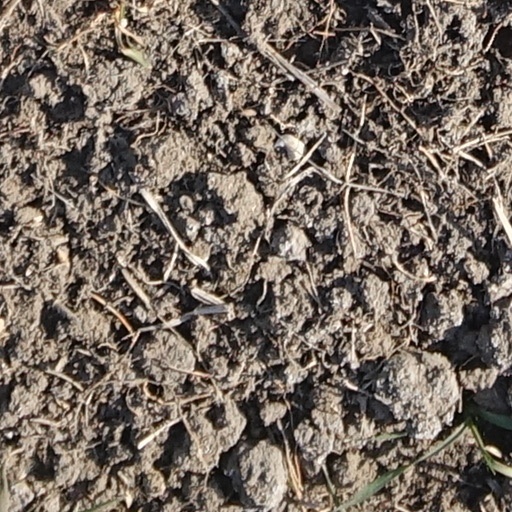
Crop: wheat